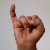
The image shows a hand gesture representing the letter 'I' in Indian Sign Language.